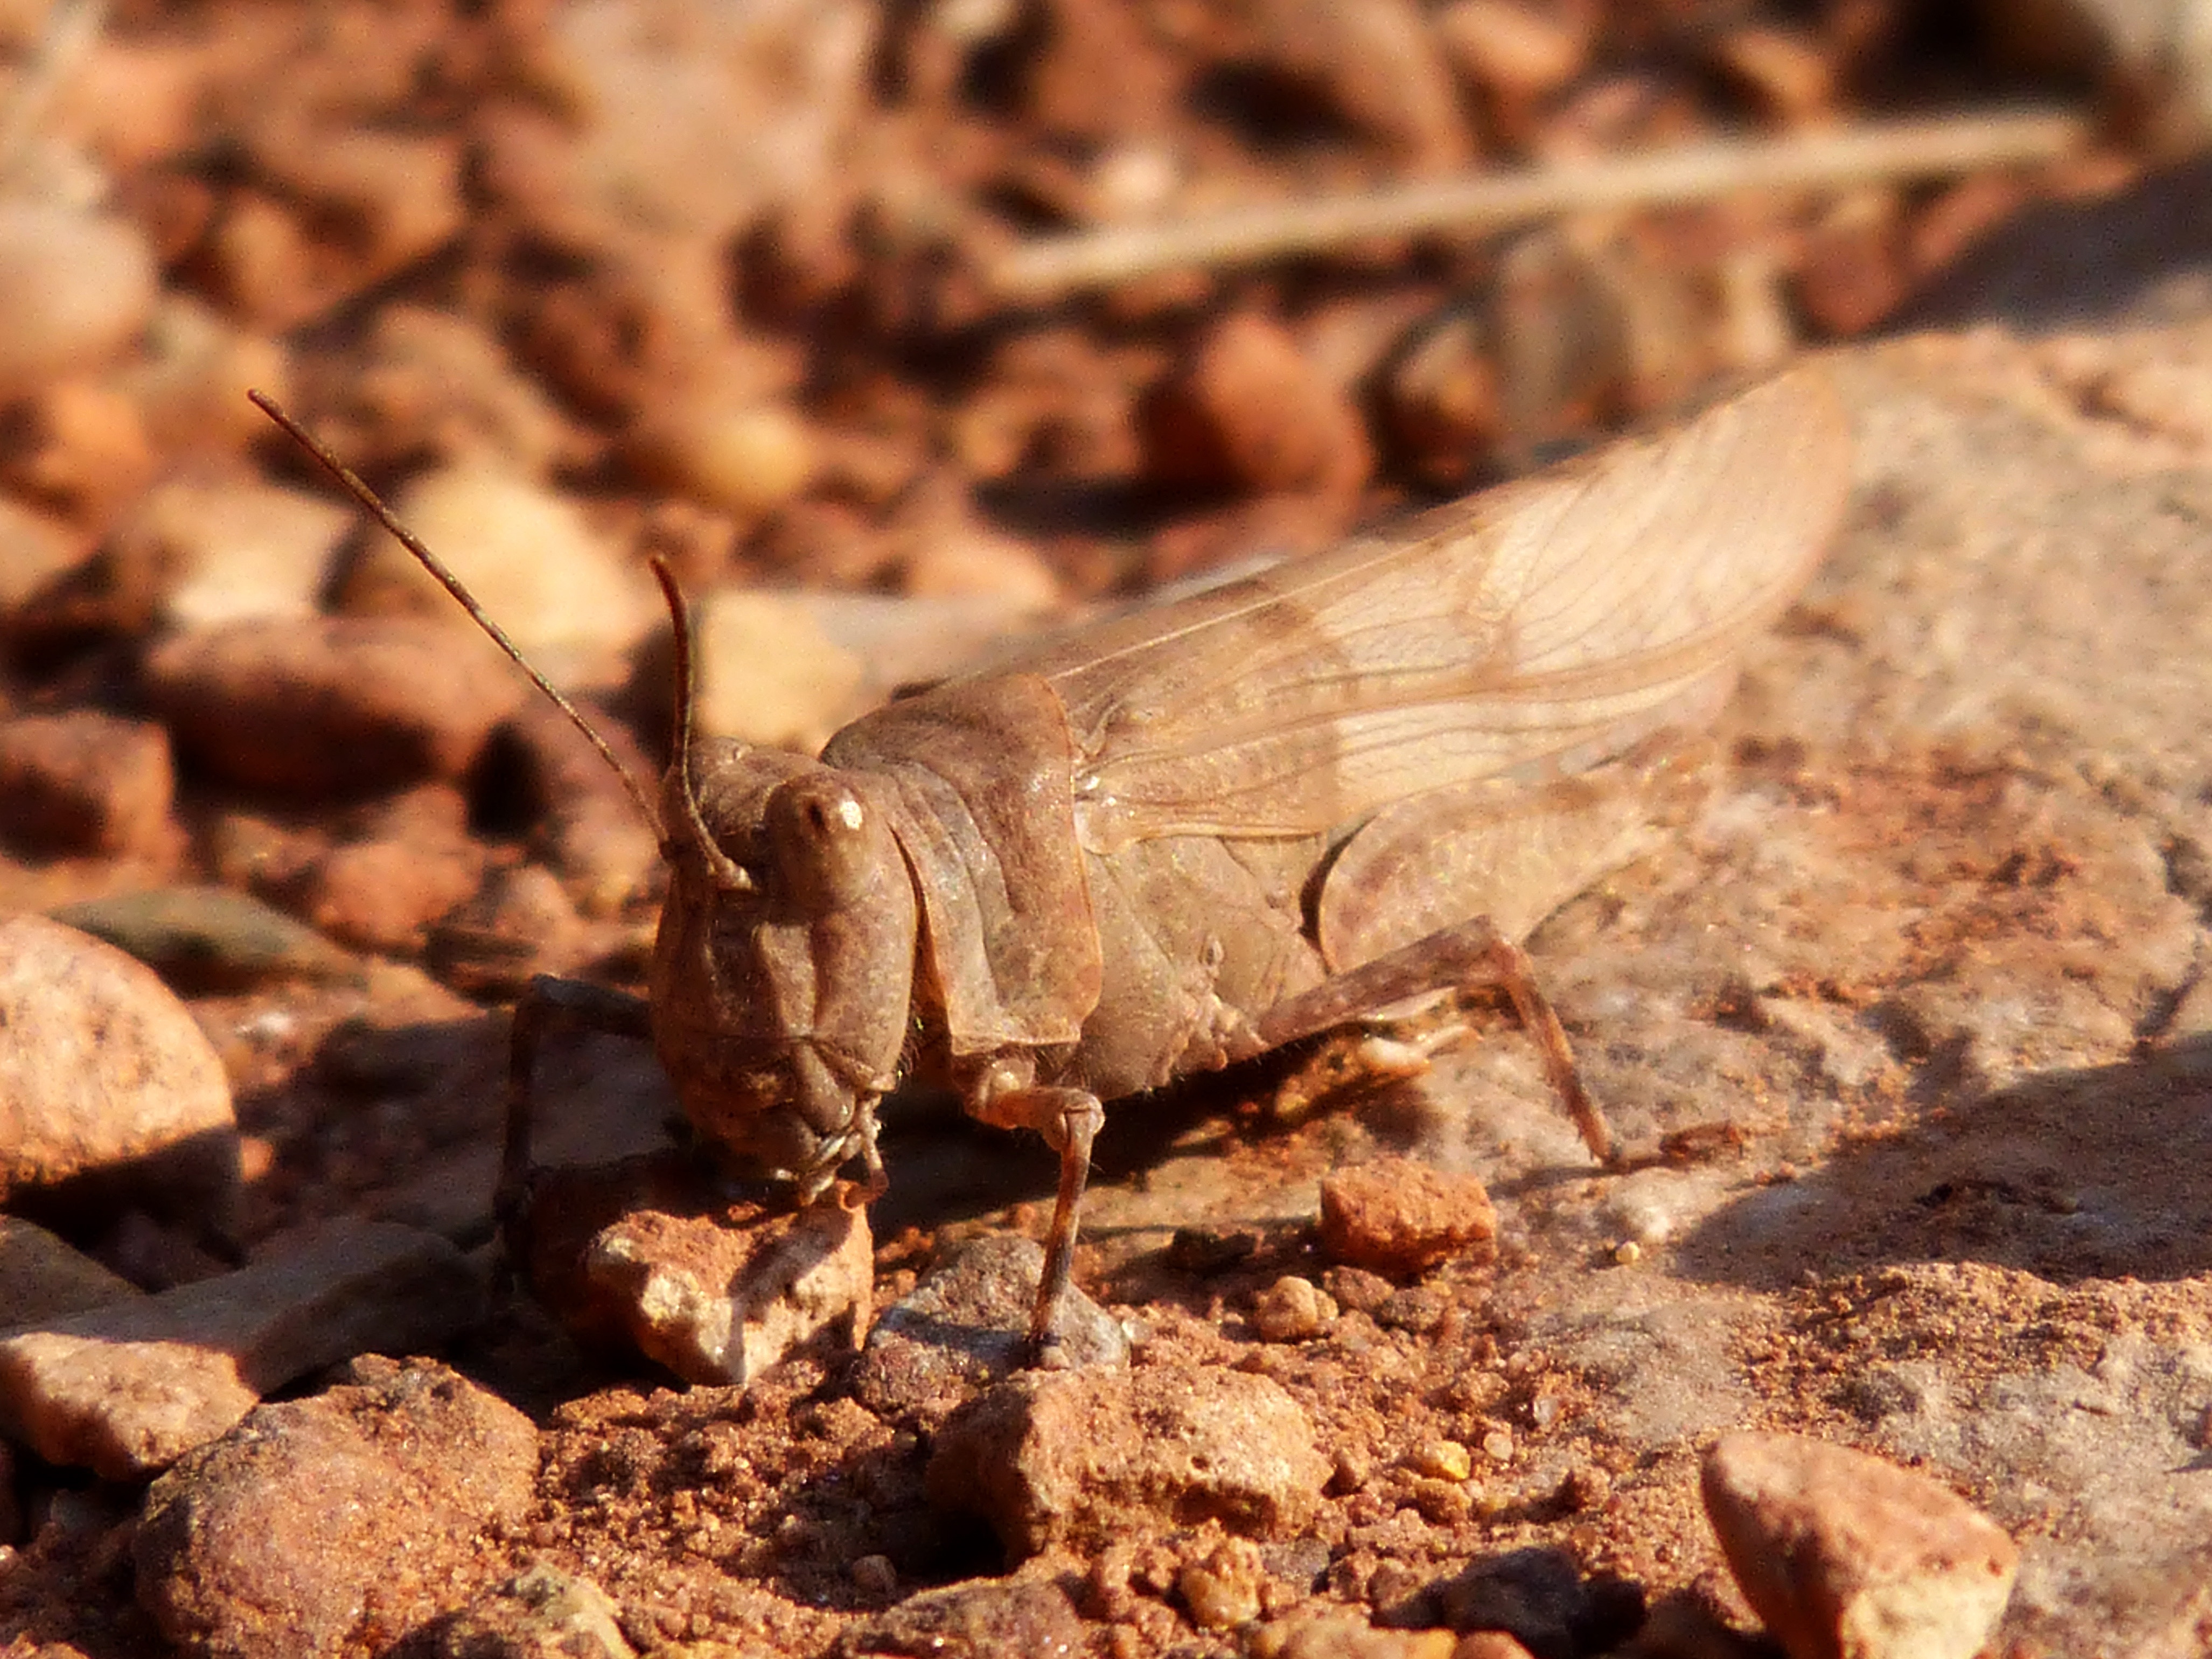
wood, wildlife, red, insect, soil, moth, fauna, invertebrate, lobster, close up, camouflage, grasshopper, macro photography, moths and butterflies, camouflaging